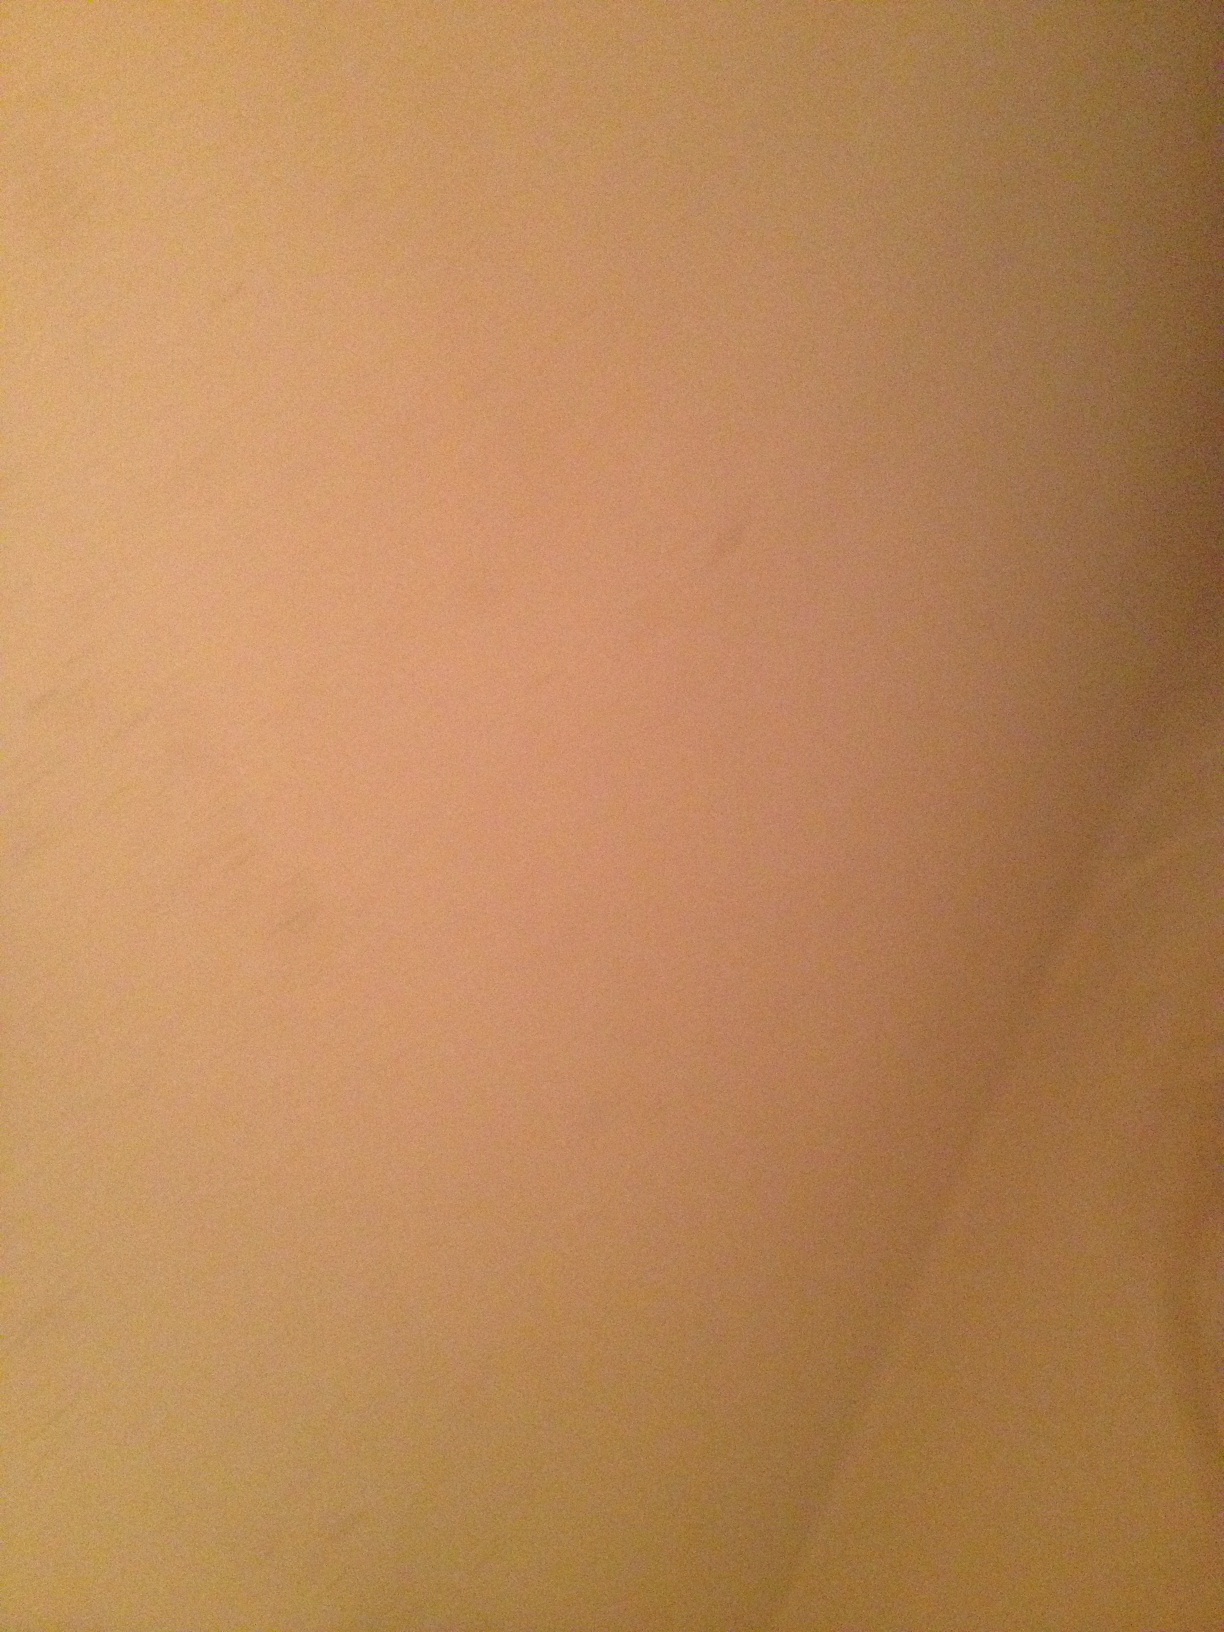Question: What is in this bag?
Answer: unanswerable